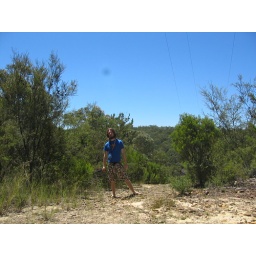
Pictures from my hike in the beautiful blue mountains Pictures from my hike in the beautiful blue mountains